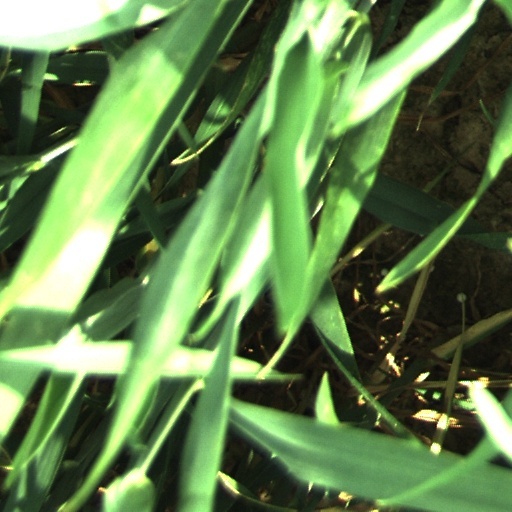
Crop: wheat